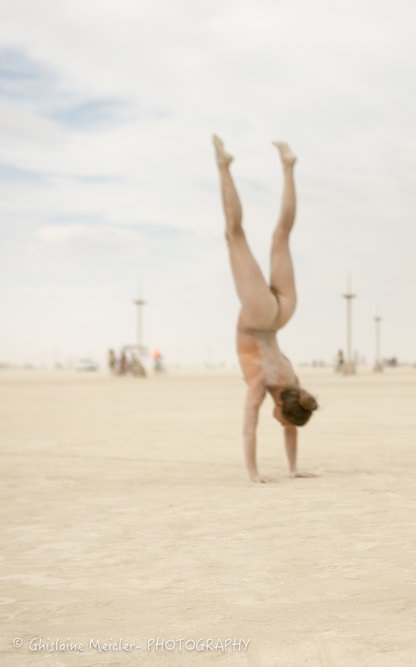
Gender: women